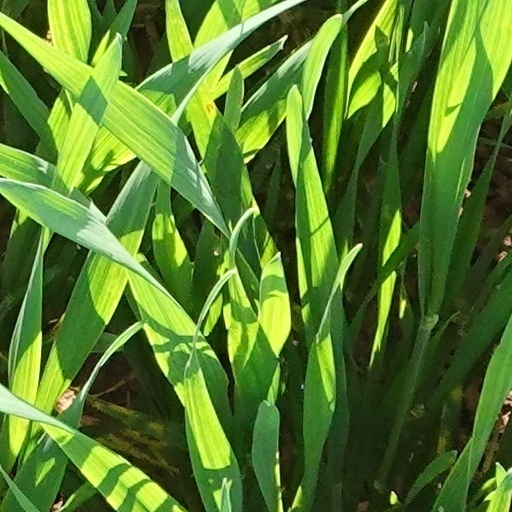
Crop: wheat